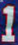
Number: 1